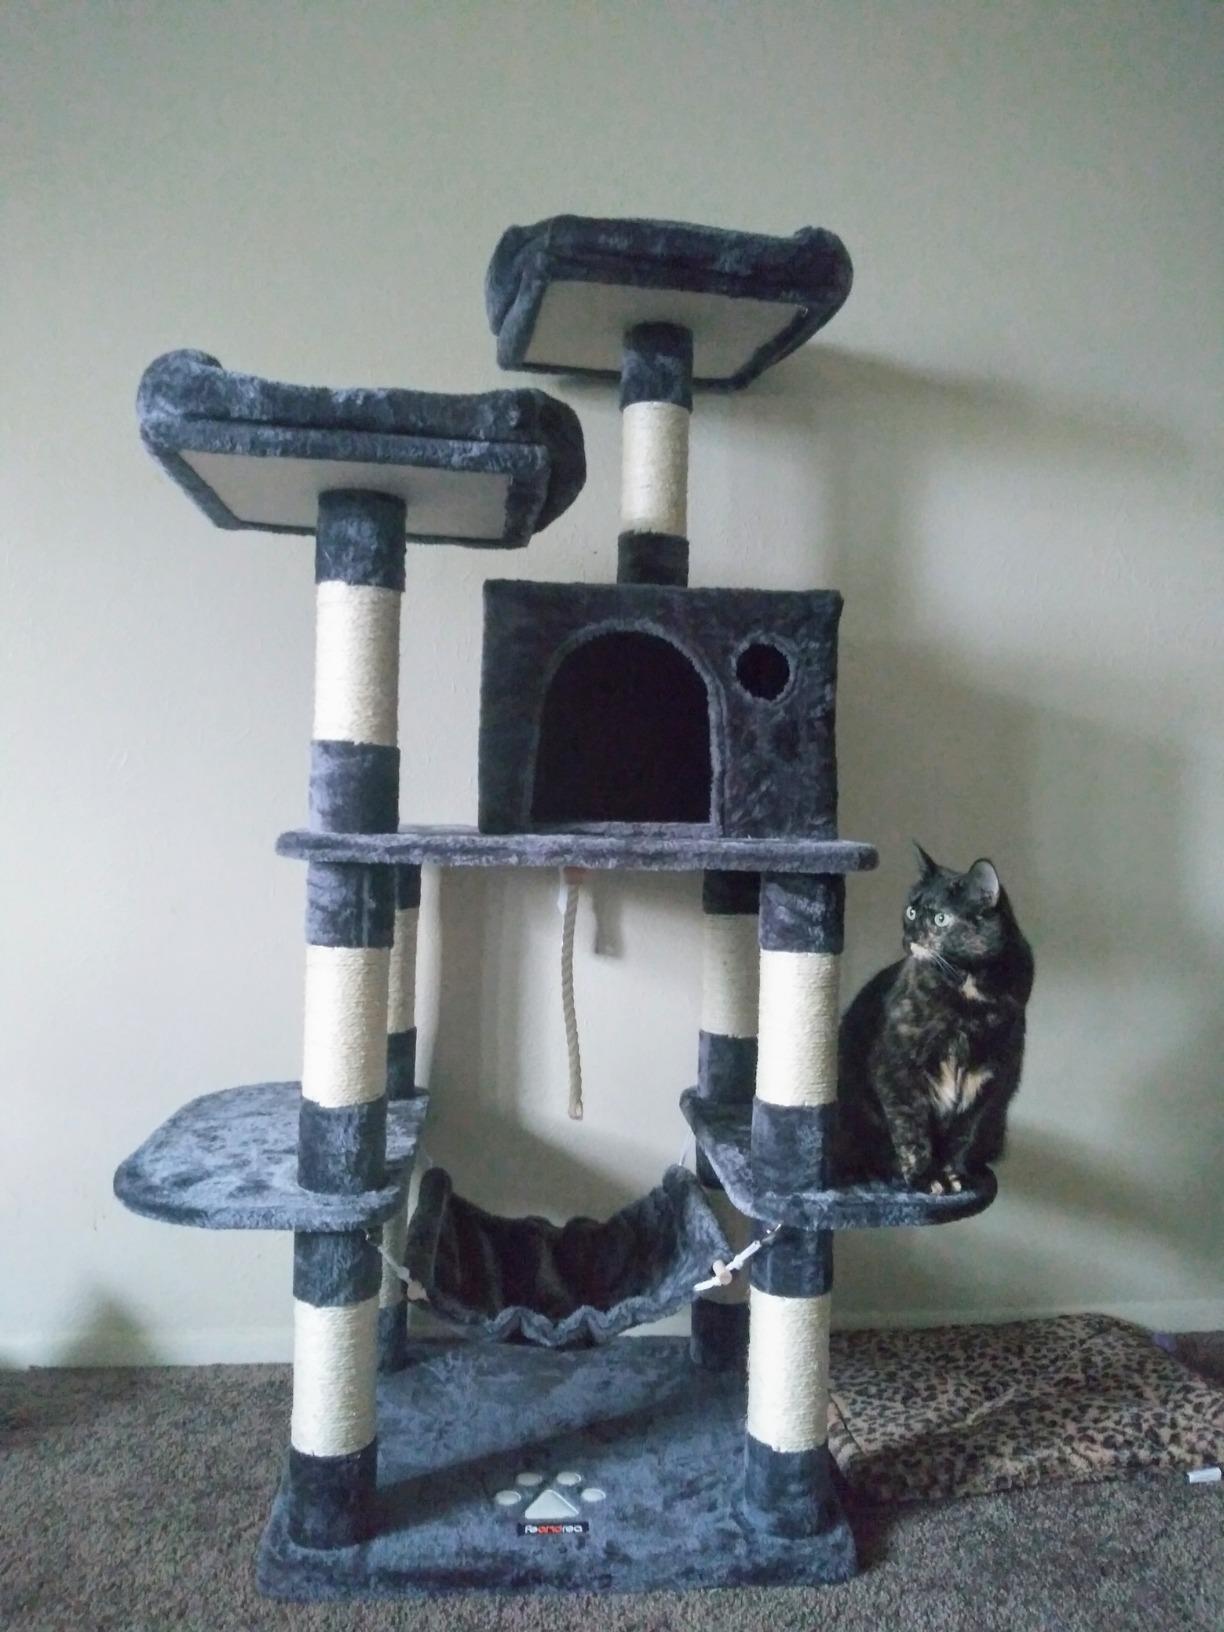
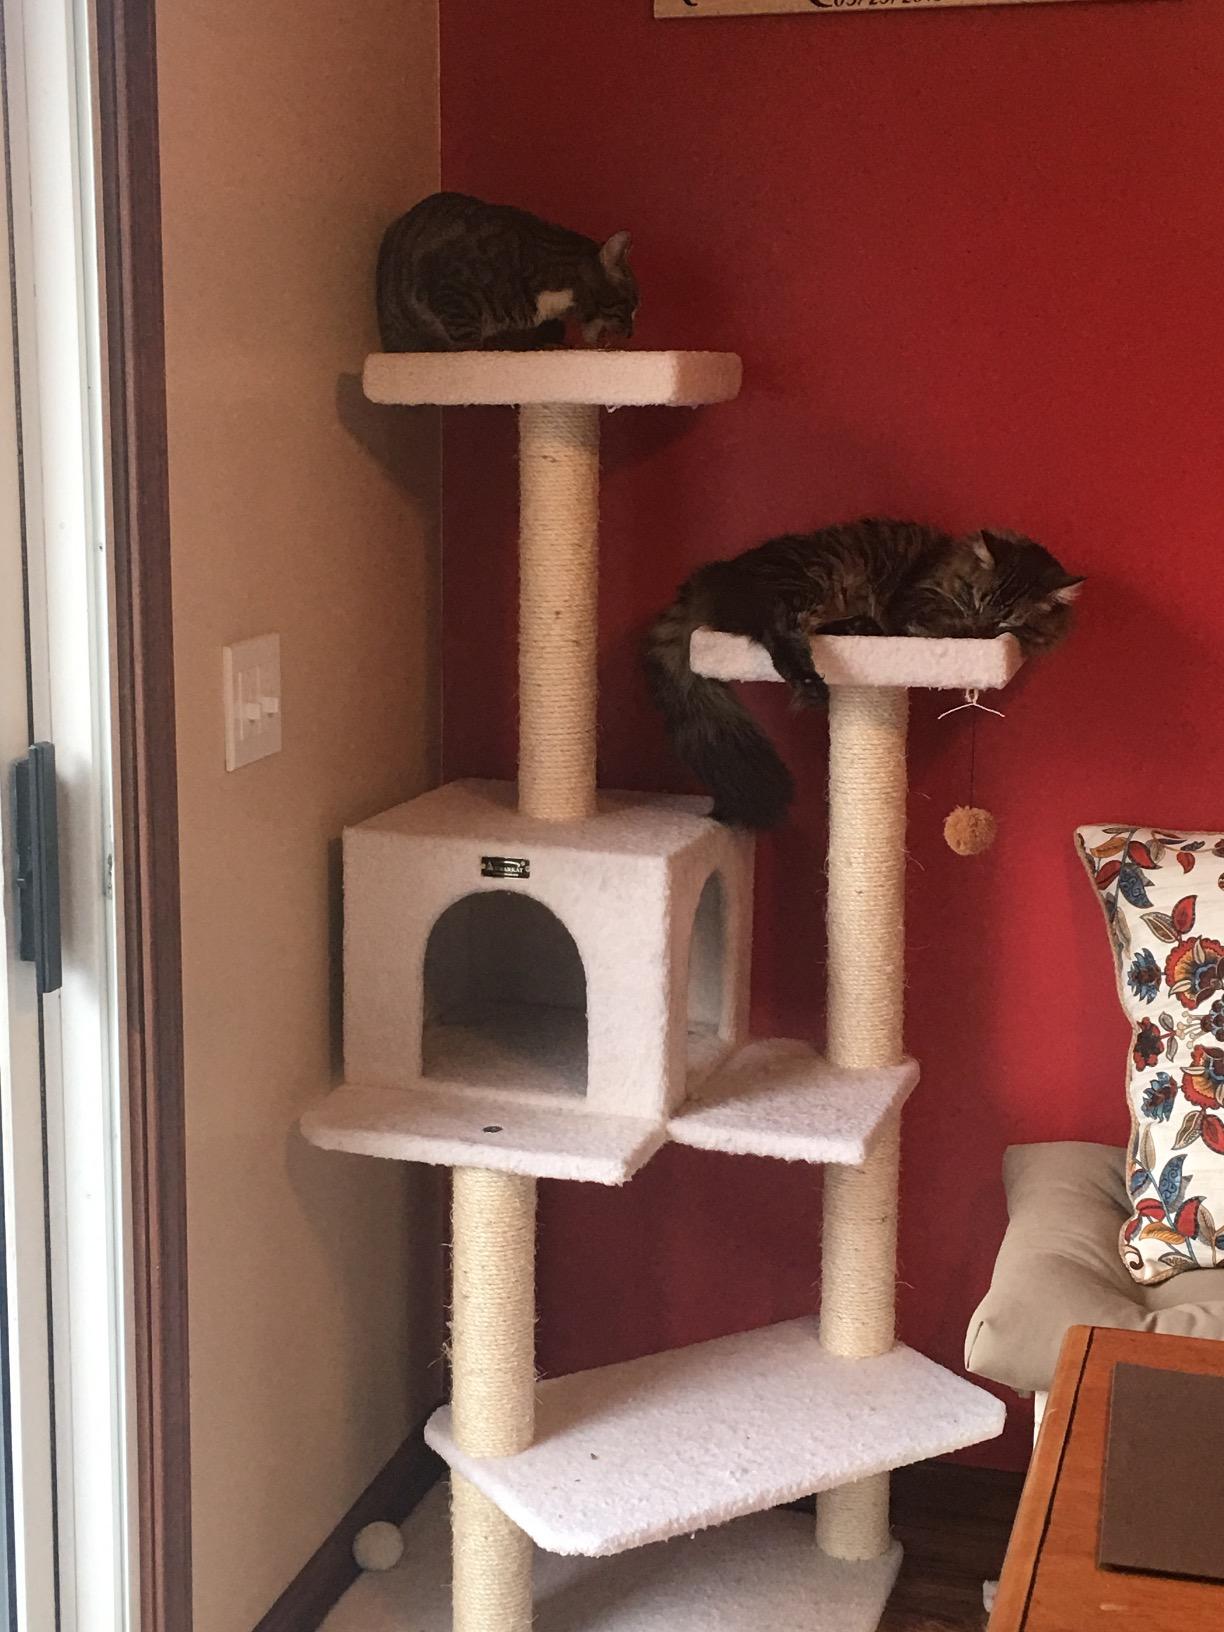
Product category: items_cat tree
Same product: no